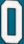
Number: 0